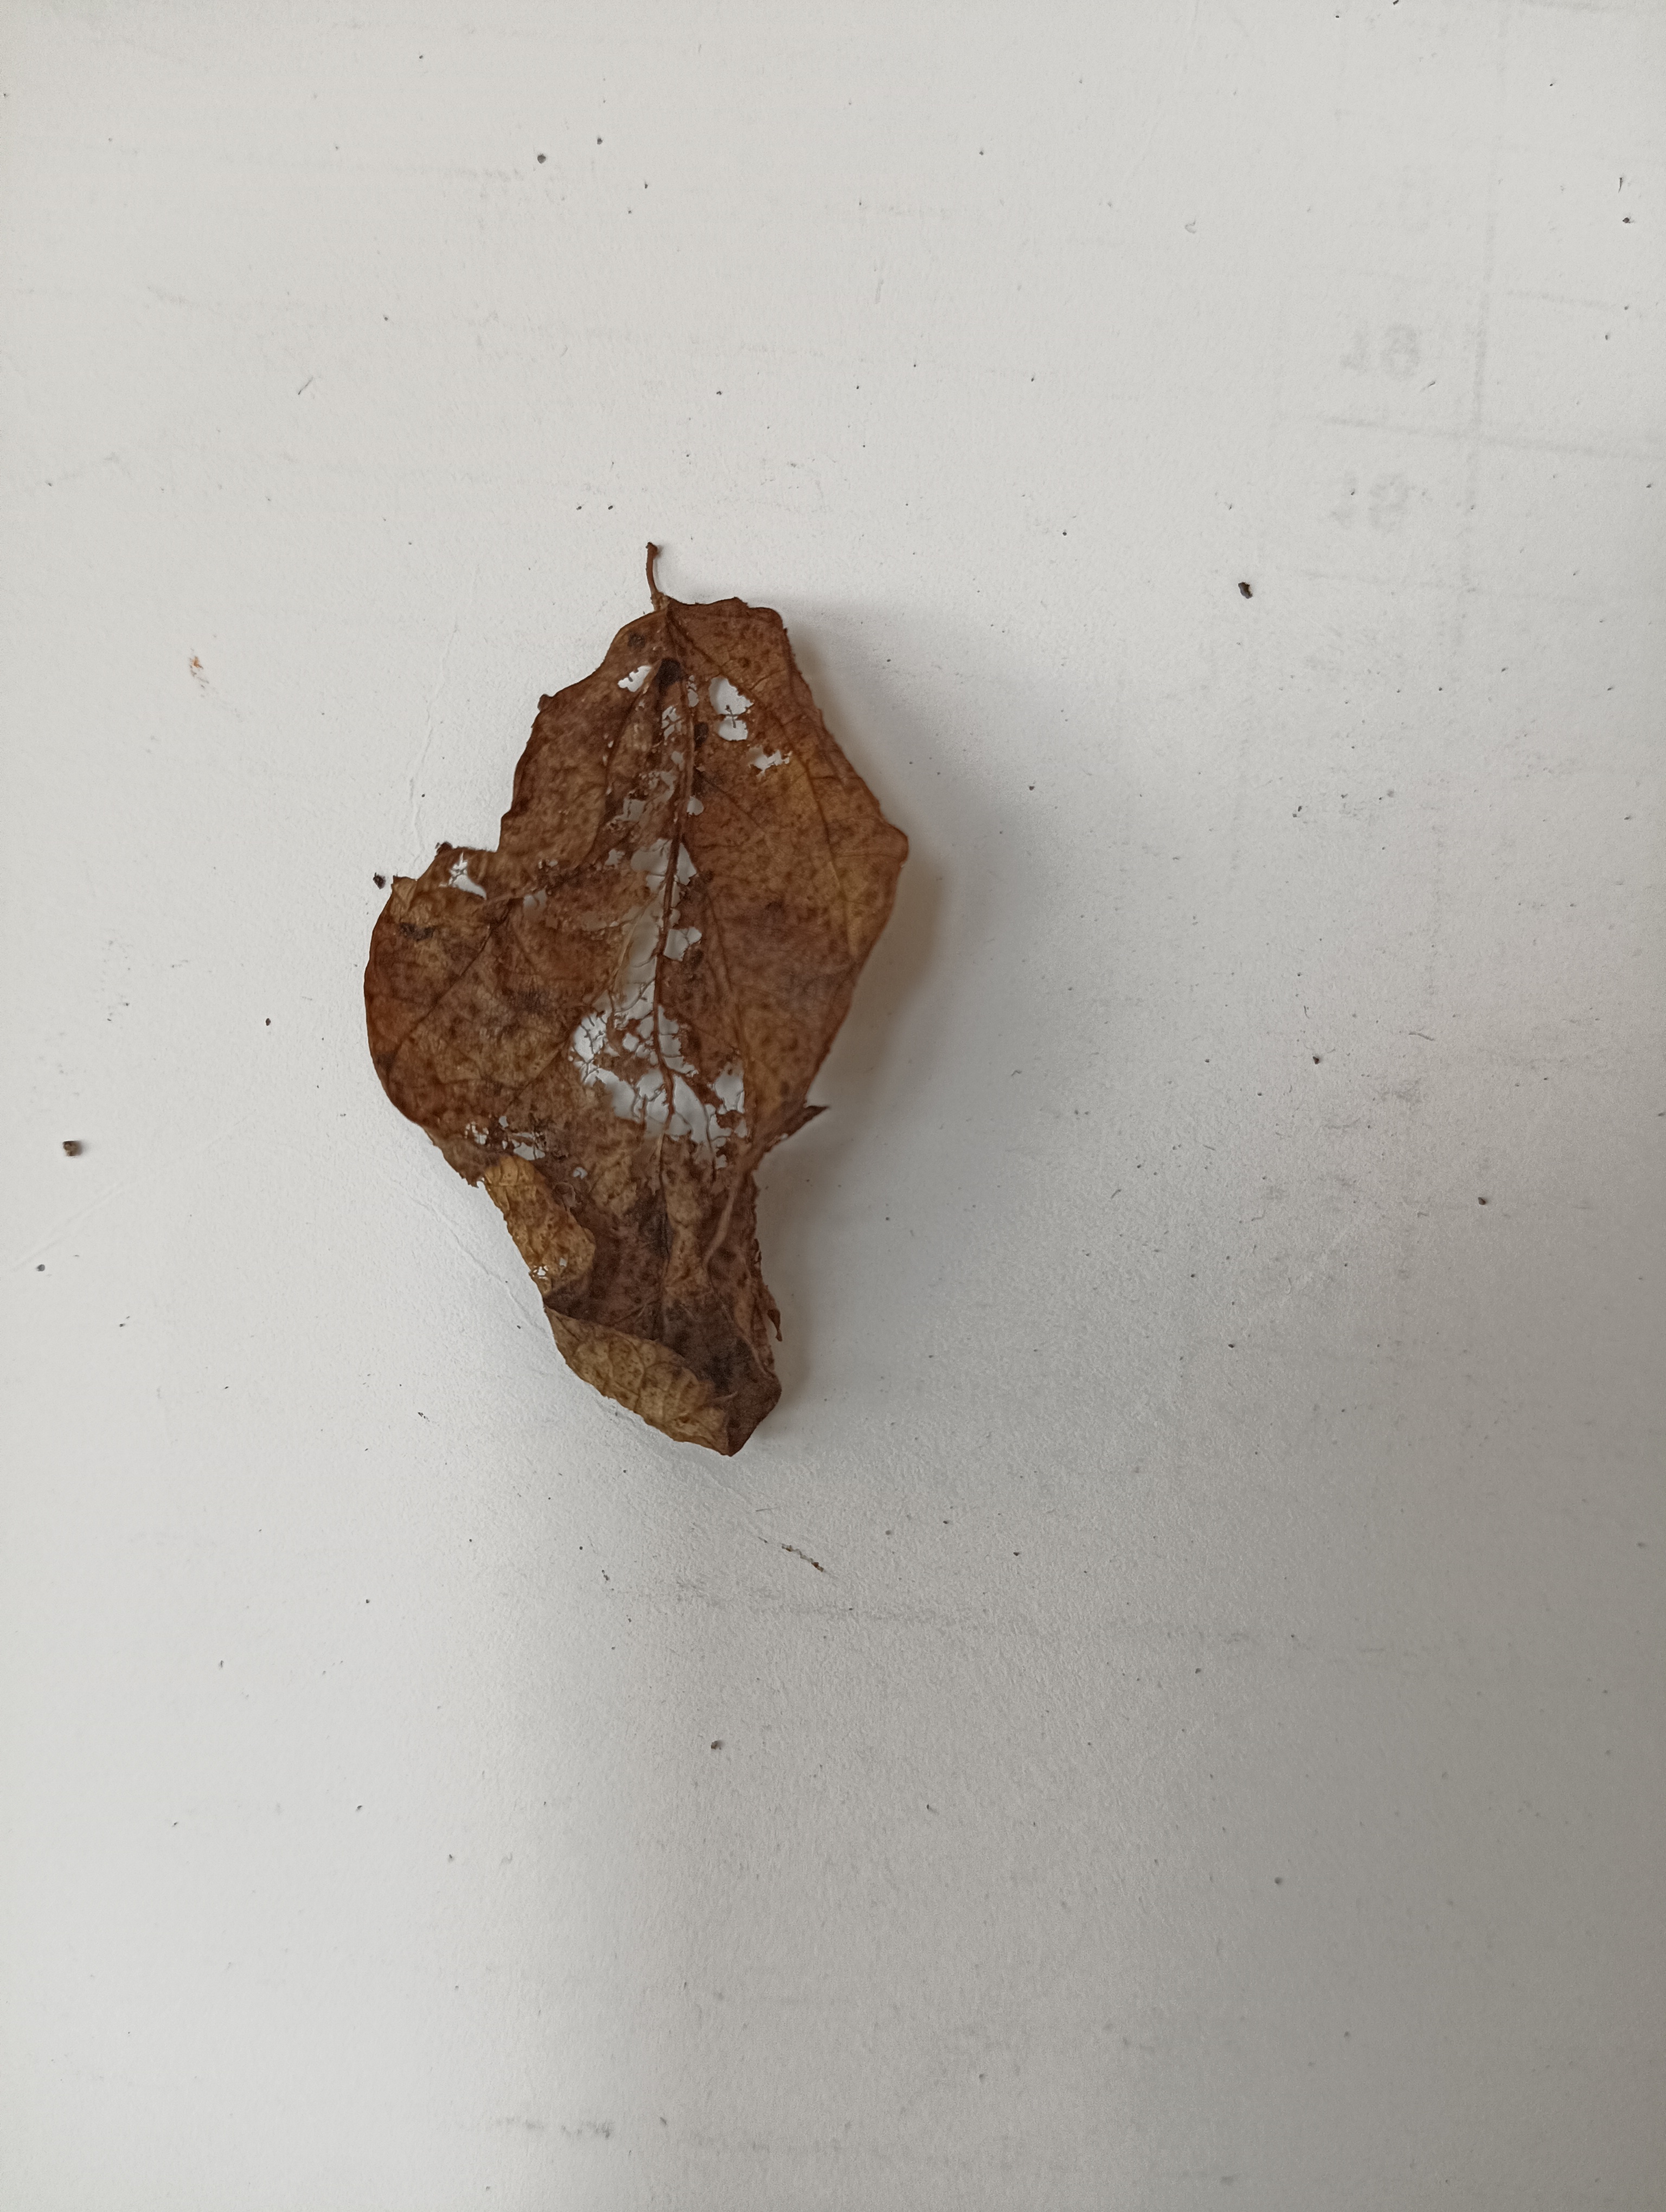
Label: Dry_leaf